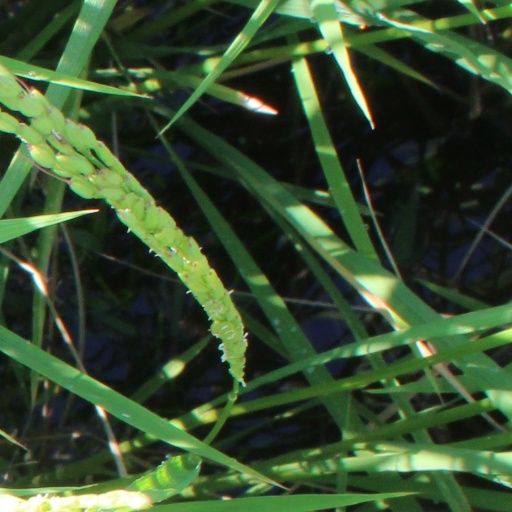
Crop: rice